Infiniti G Line

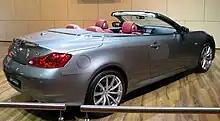
Infiniti G37 cabrio

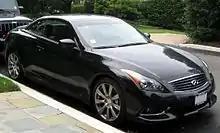
The facelift model 2011 G37 Convertible (US)

G37 Convertible was introduced in June 2009 media release as a 2009 model on the V36 FM platform and is only from a design perspective based on the G Coupe.